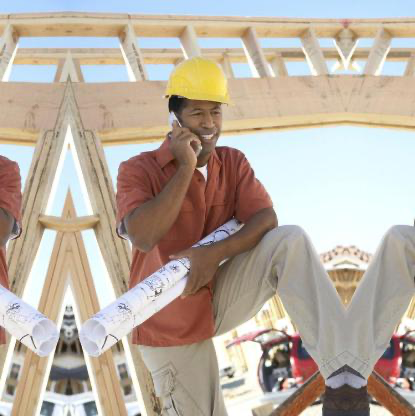
Objects in the image:
label: helmet